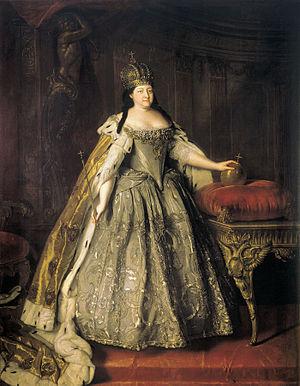
La maison Romanov est la dynastie qui régna sur la Russie depuis l'élection le 21 février 1613 de Michel Iᵉʳ au monastère Ipatiev de Kostroma, jusqu'à l'exécution le 16 juillet 1918 de Nicolas II à la maison Ipatiev d'Iekaterinbourg.
Cette liste de femmes monarques recense toutes les femmes qui ont régné, en fait ou seulement en titre, sur un pays en qualité de reine, d'impératrice ou d'autre titre similaire, ainsi que celui de régente.